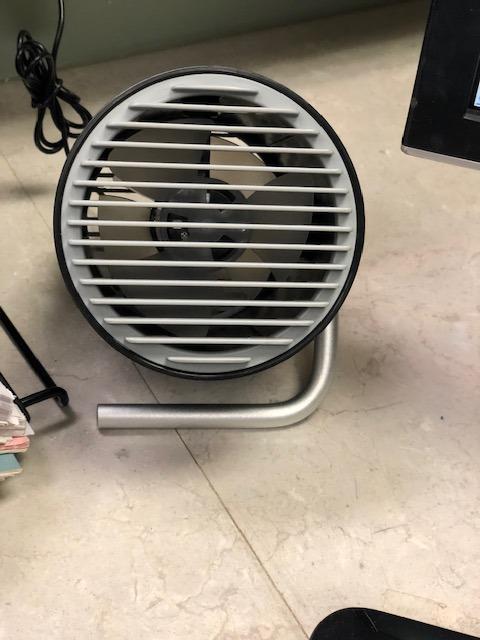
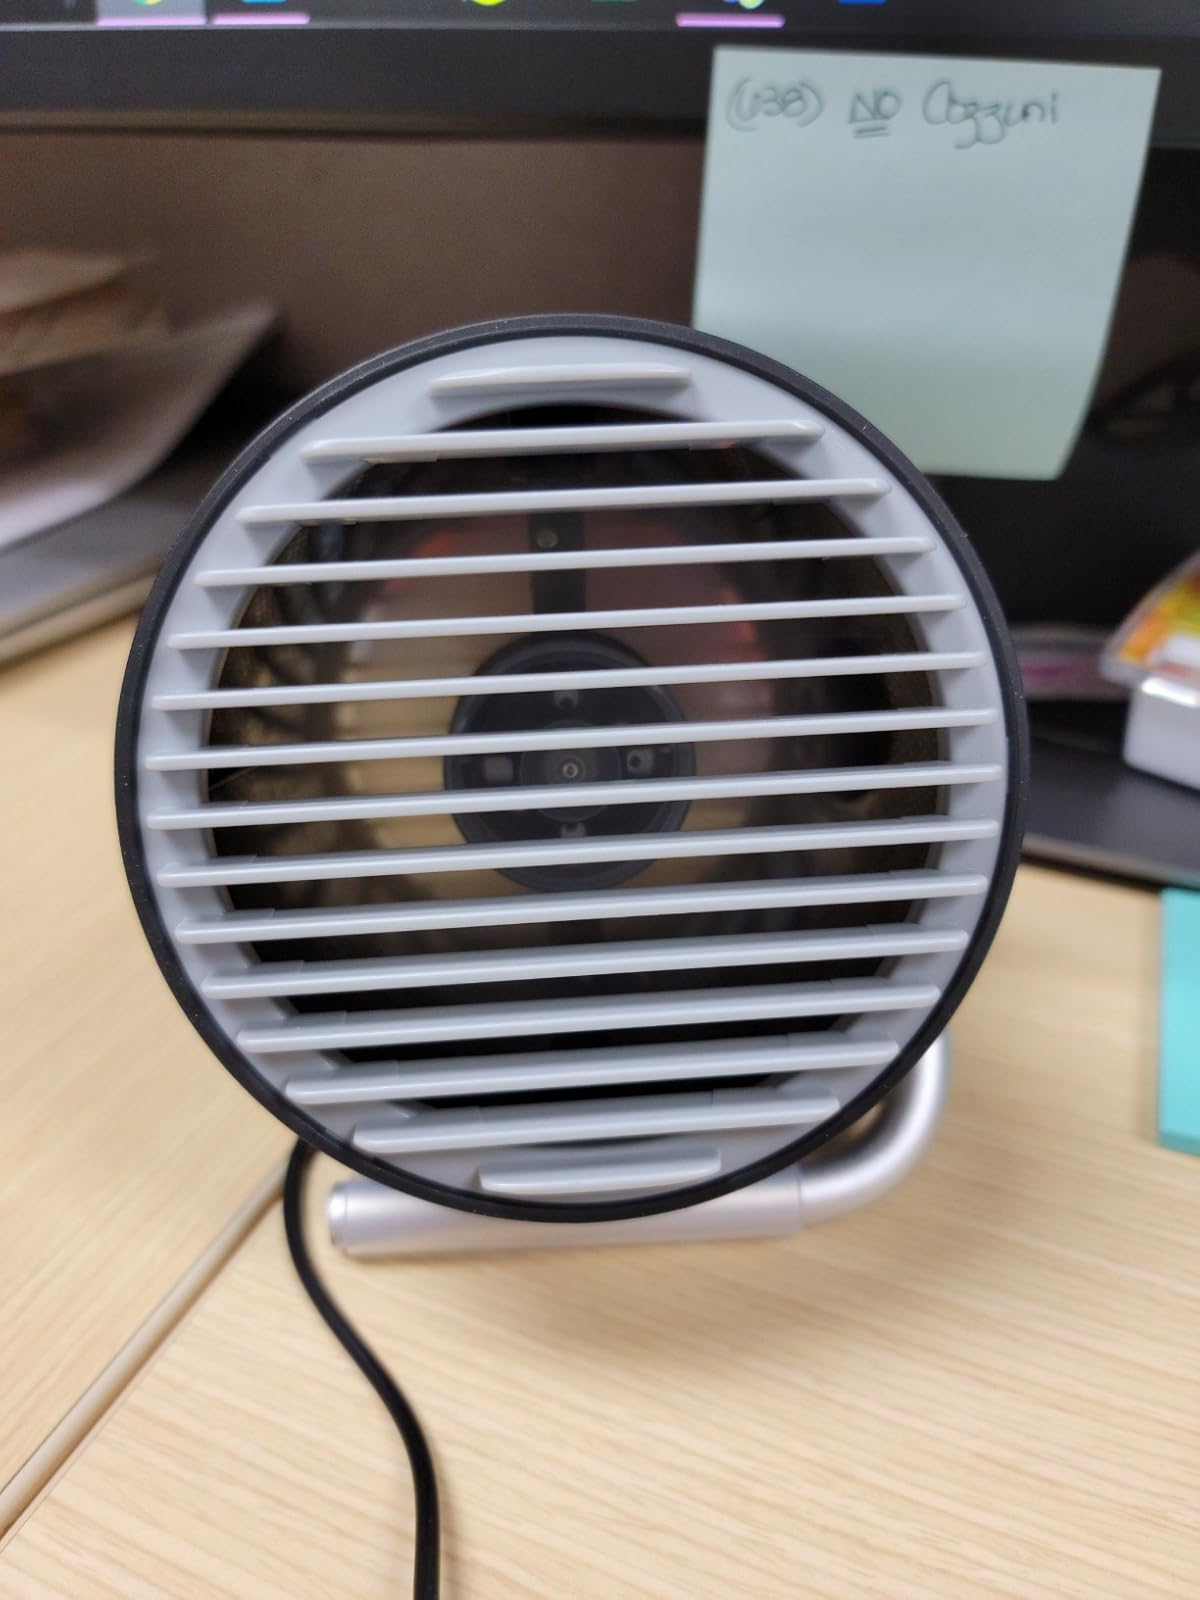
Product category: fan
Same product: yes